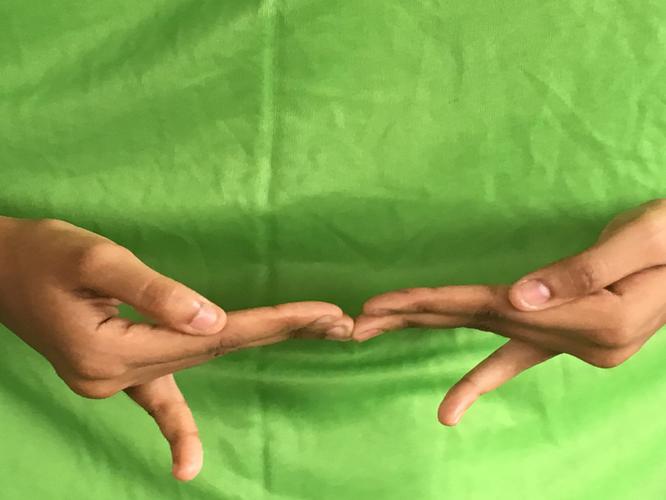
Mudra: Khatva
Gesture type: double_hand